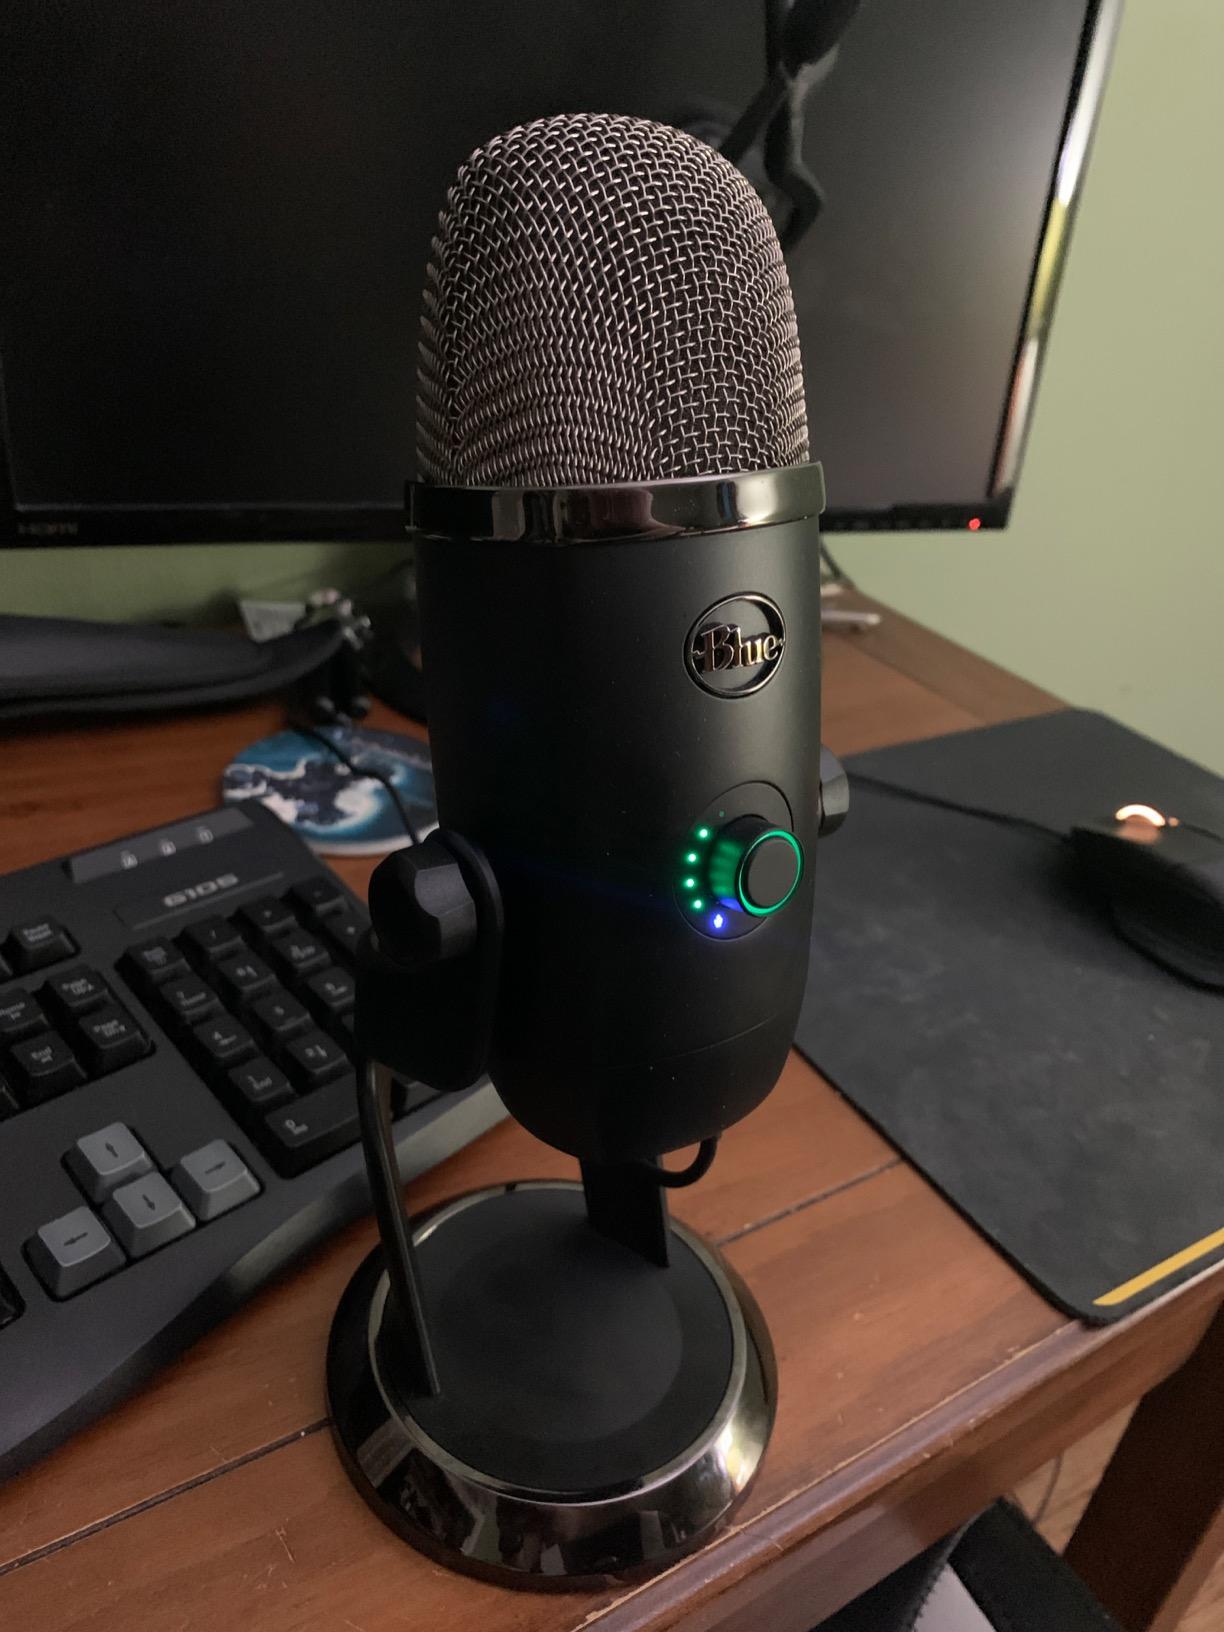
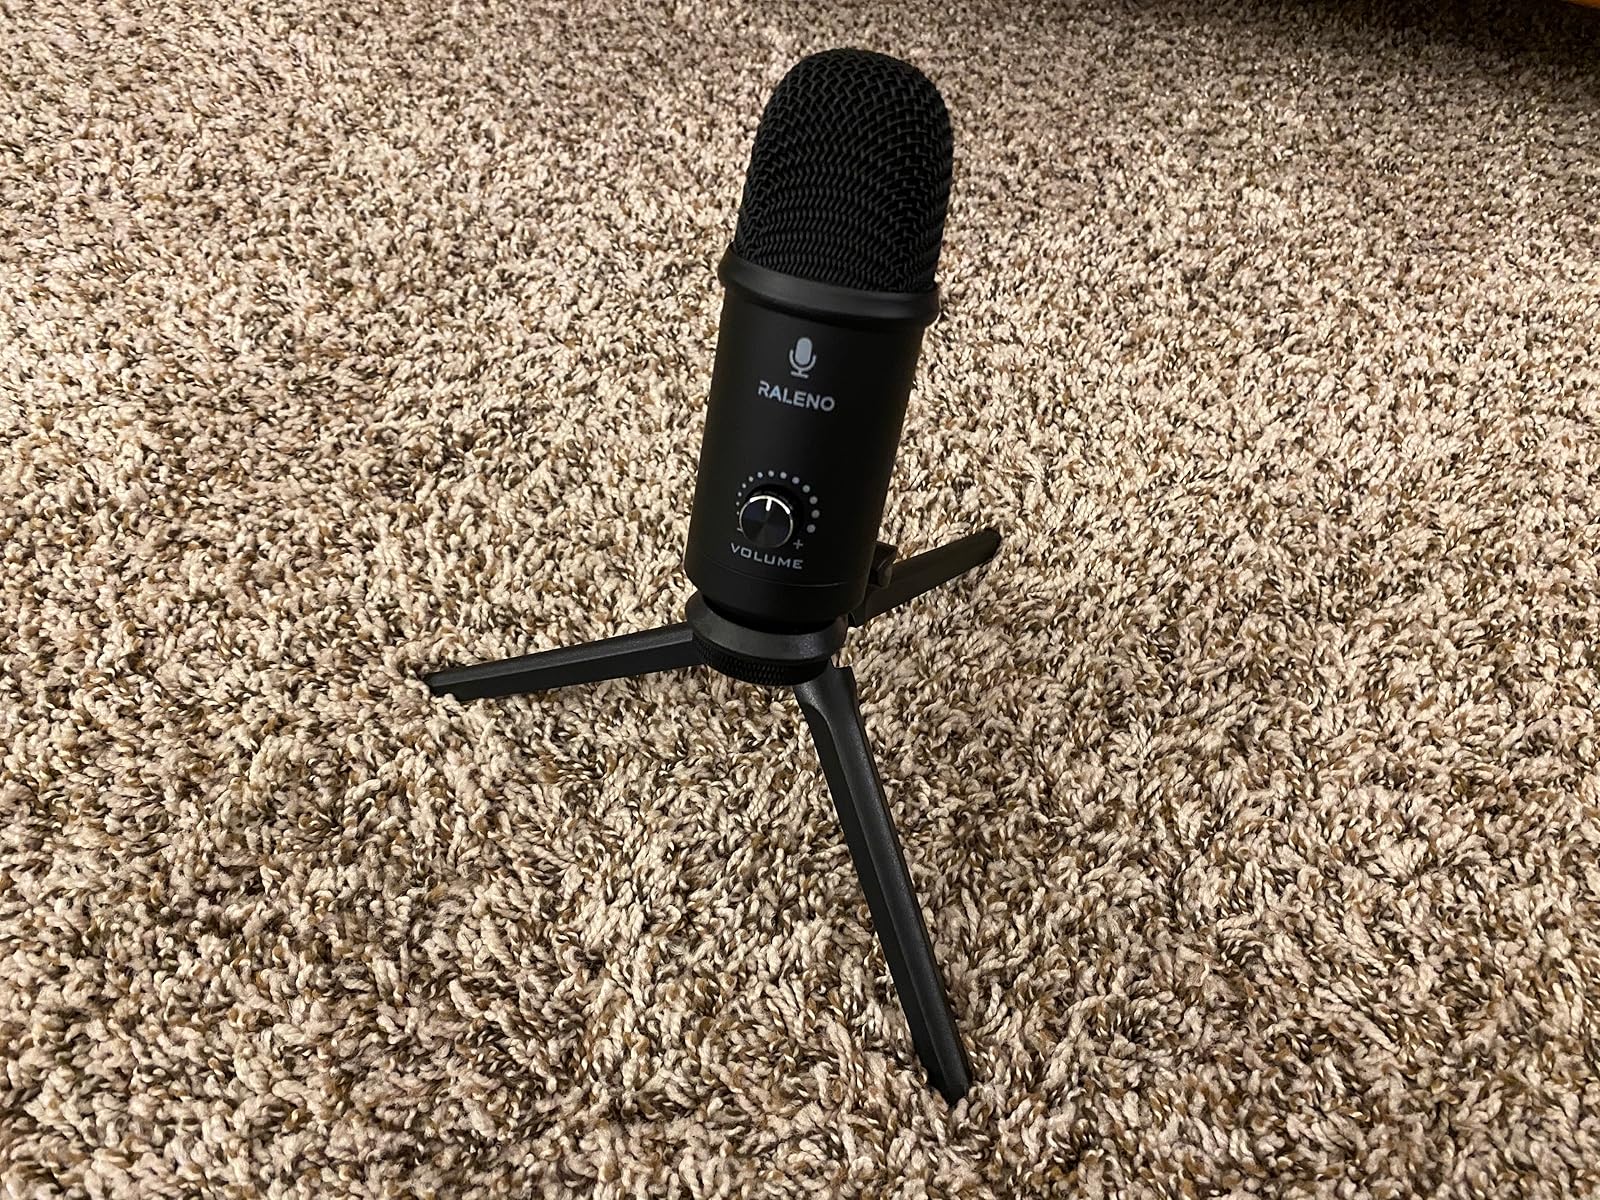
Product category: microphone
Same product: no